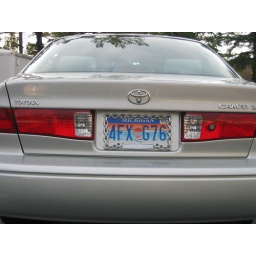
My poor car defiled by a Michigan license plate :(